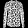
Label: Shirt